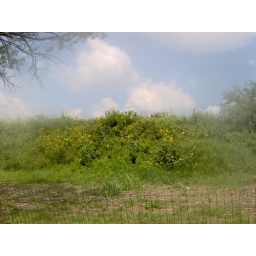
A patch of sunflowers over a hill at my parents' house in Texas.